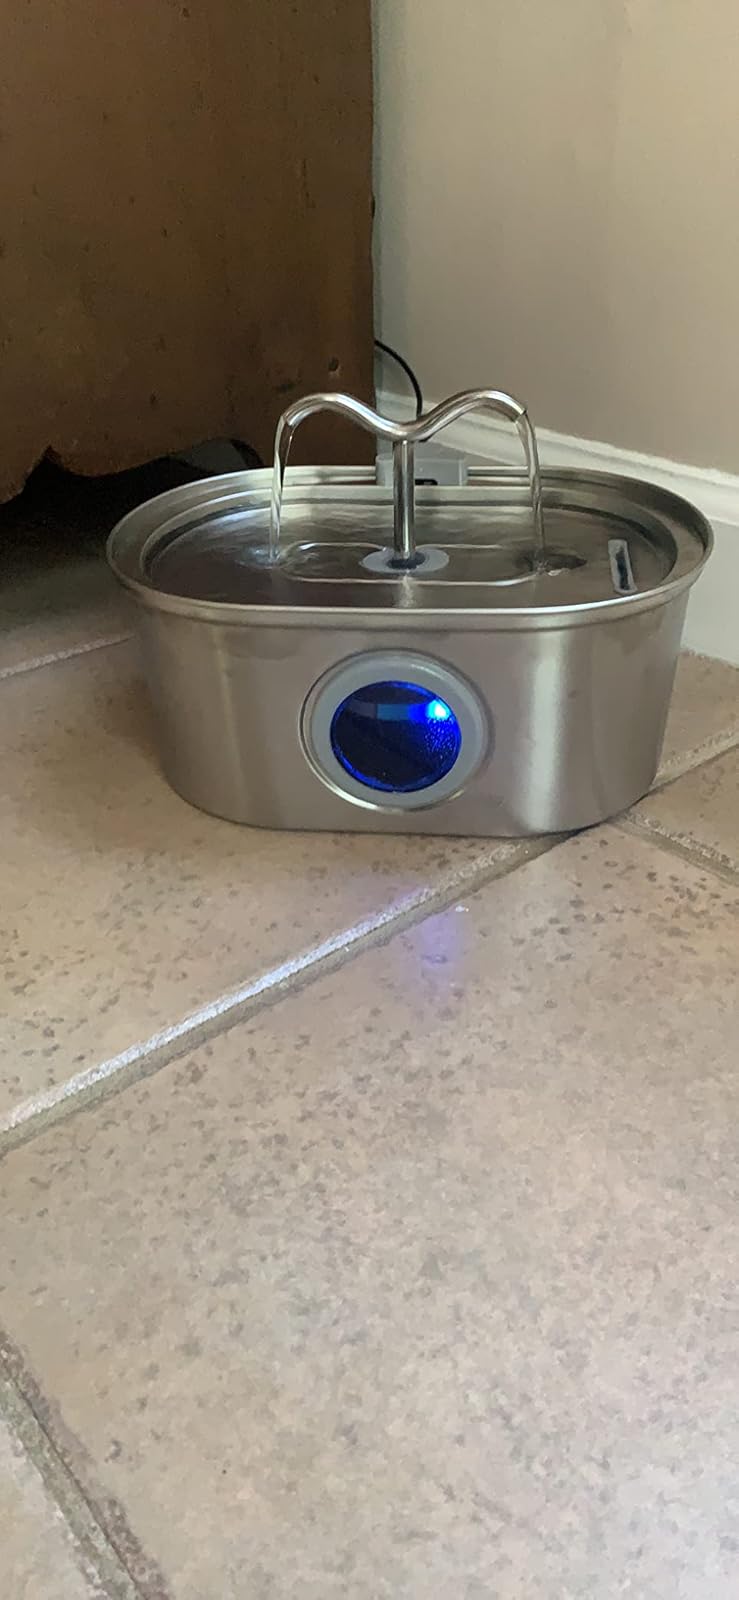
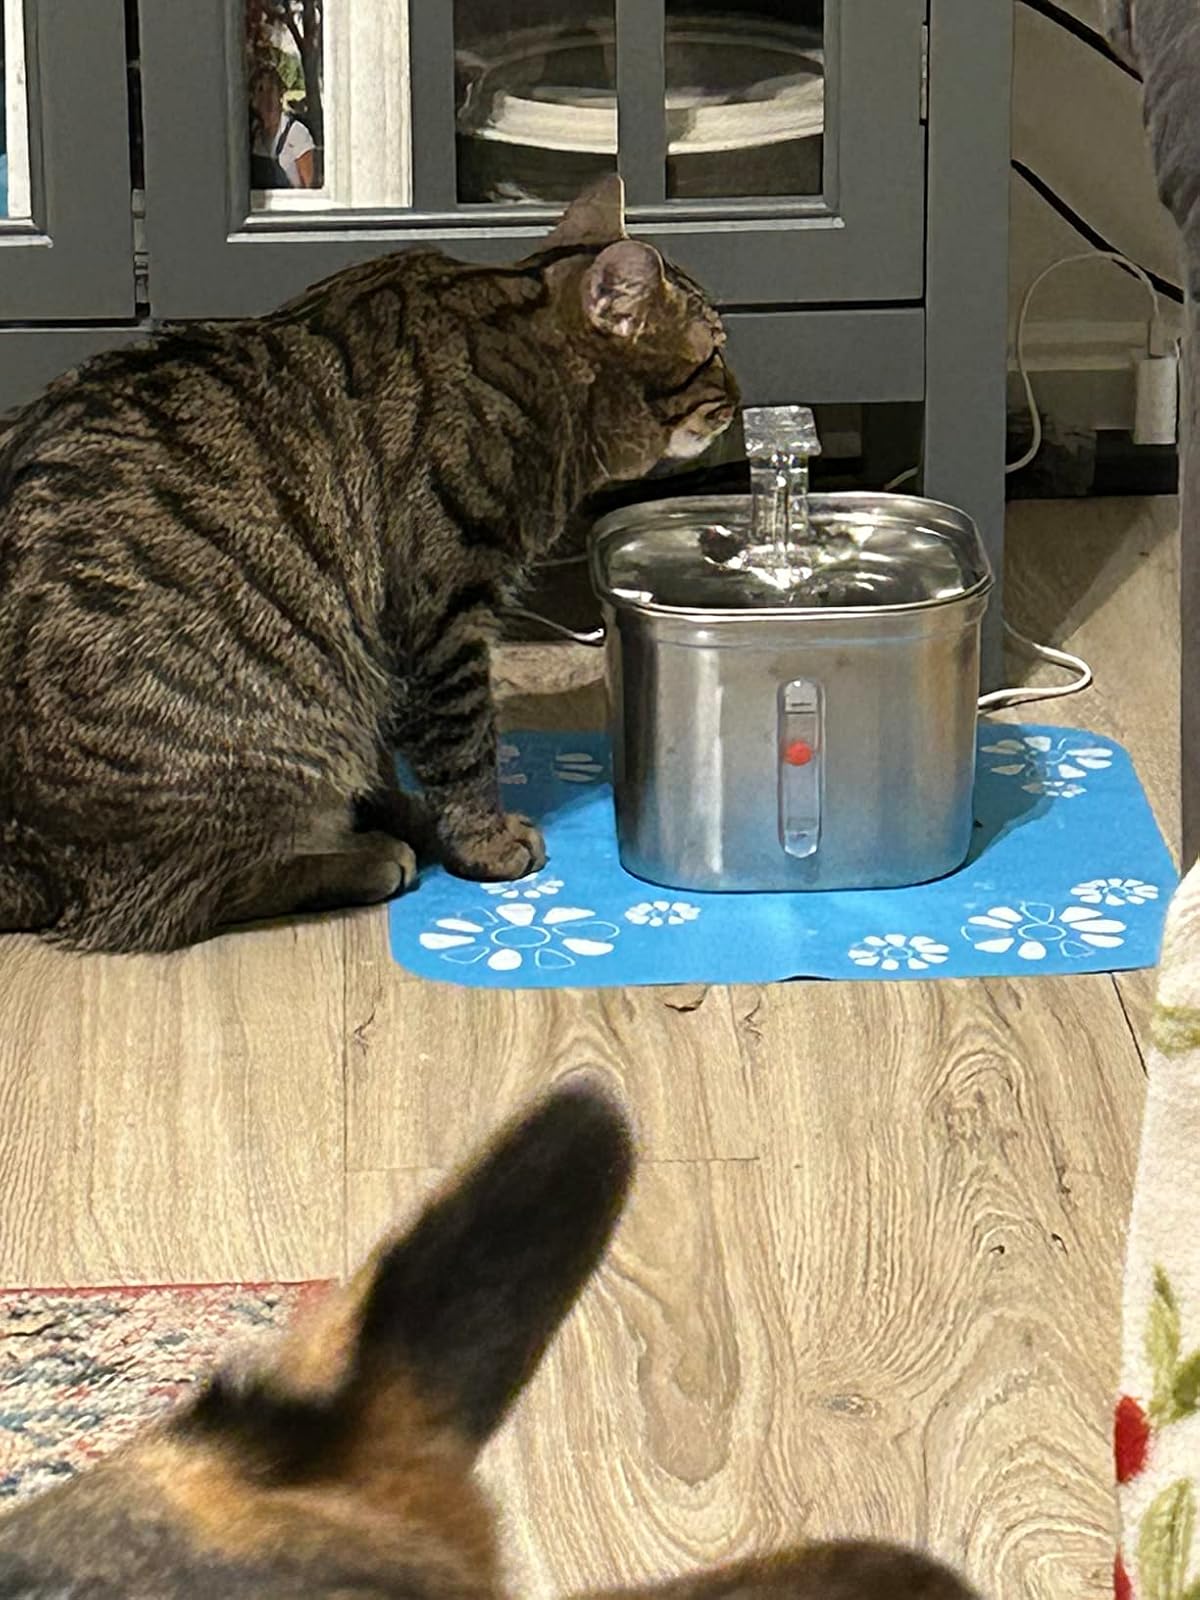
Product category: items_bowl
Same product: no